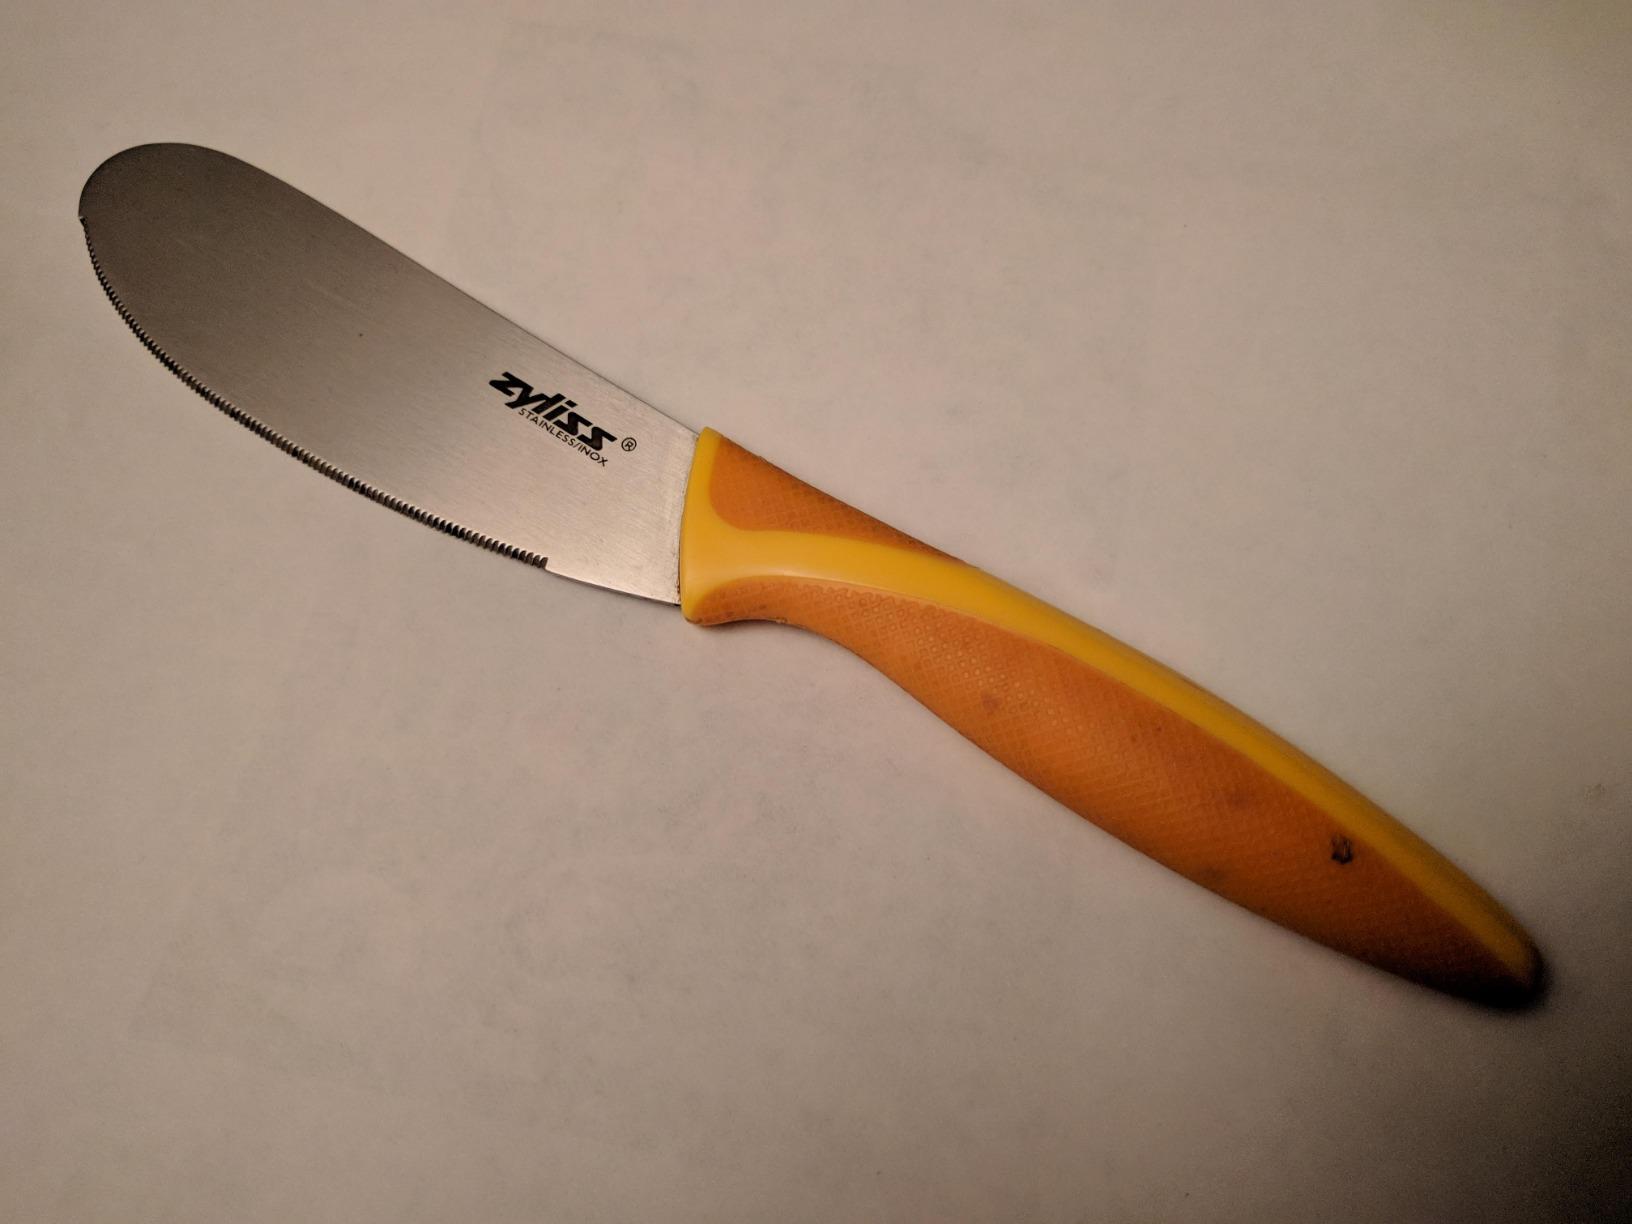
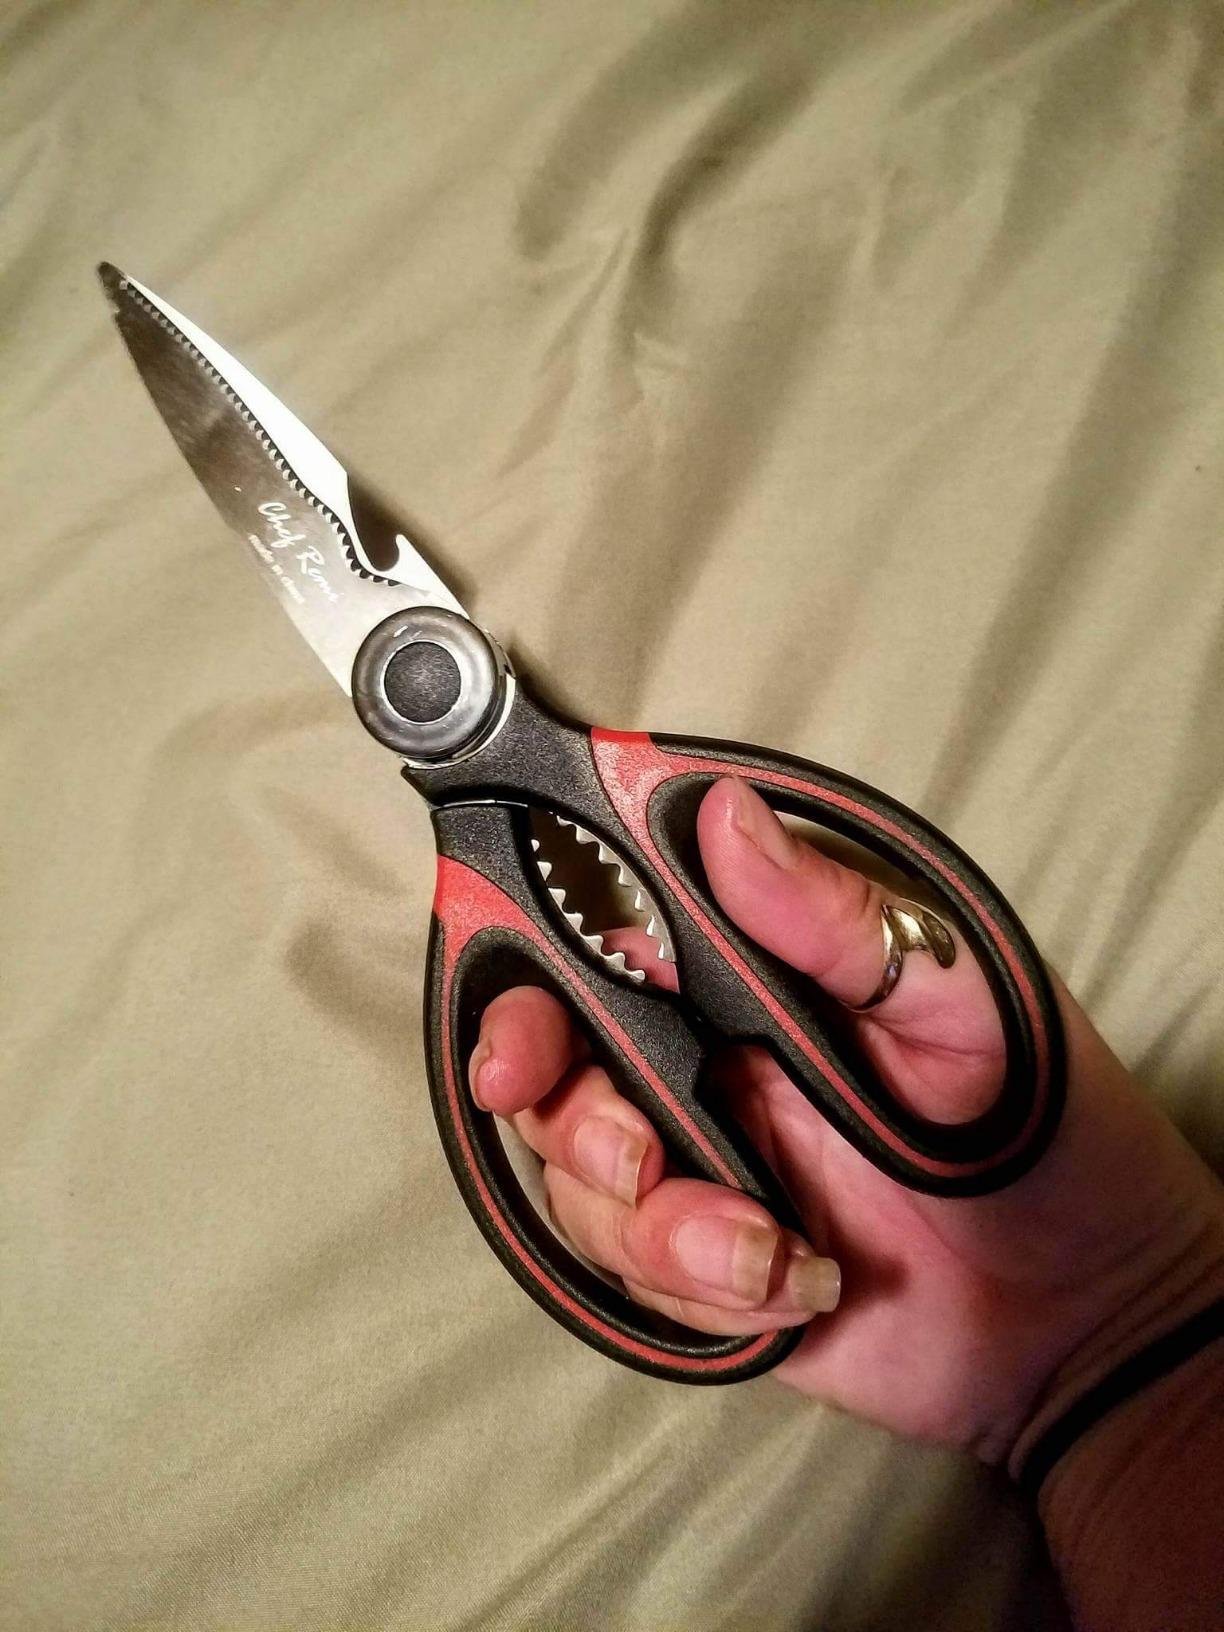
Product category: items_knife
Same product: no